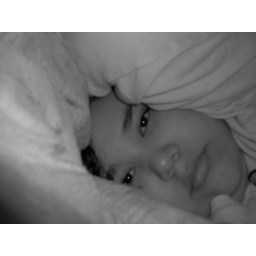
Same hot shirt. Ignore the girl in the shirt ^_^